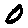
Label: 0